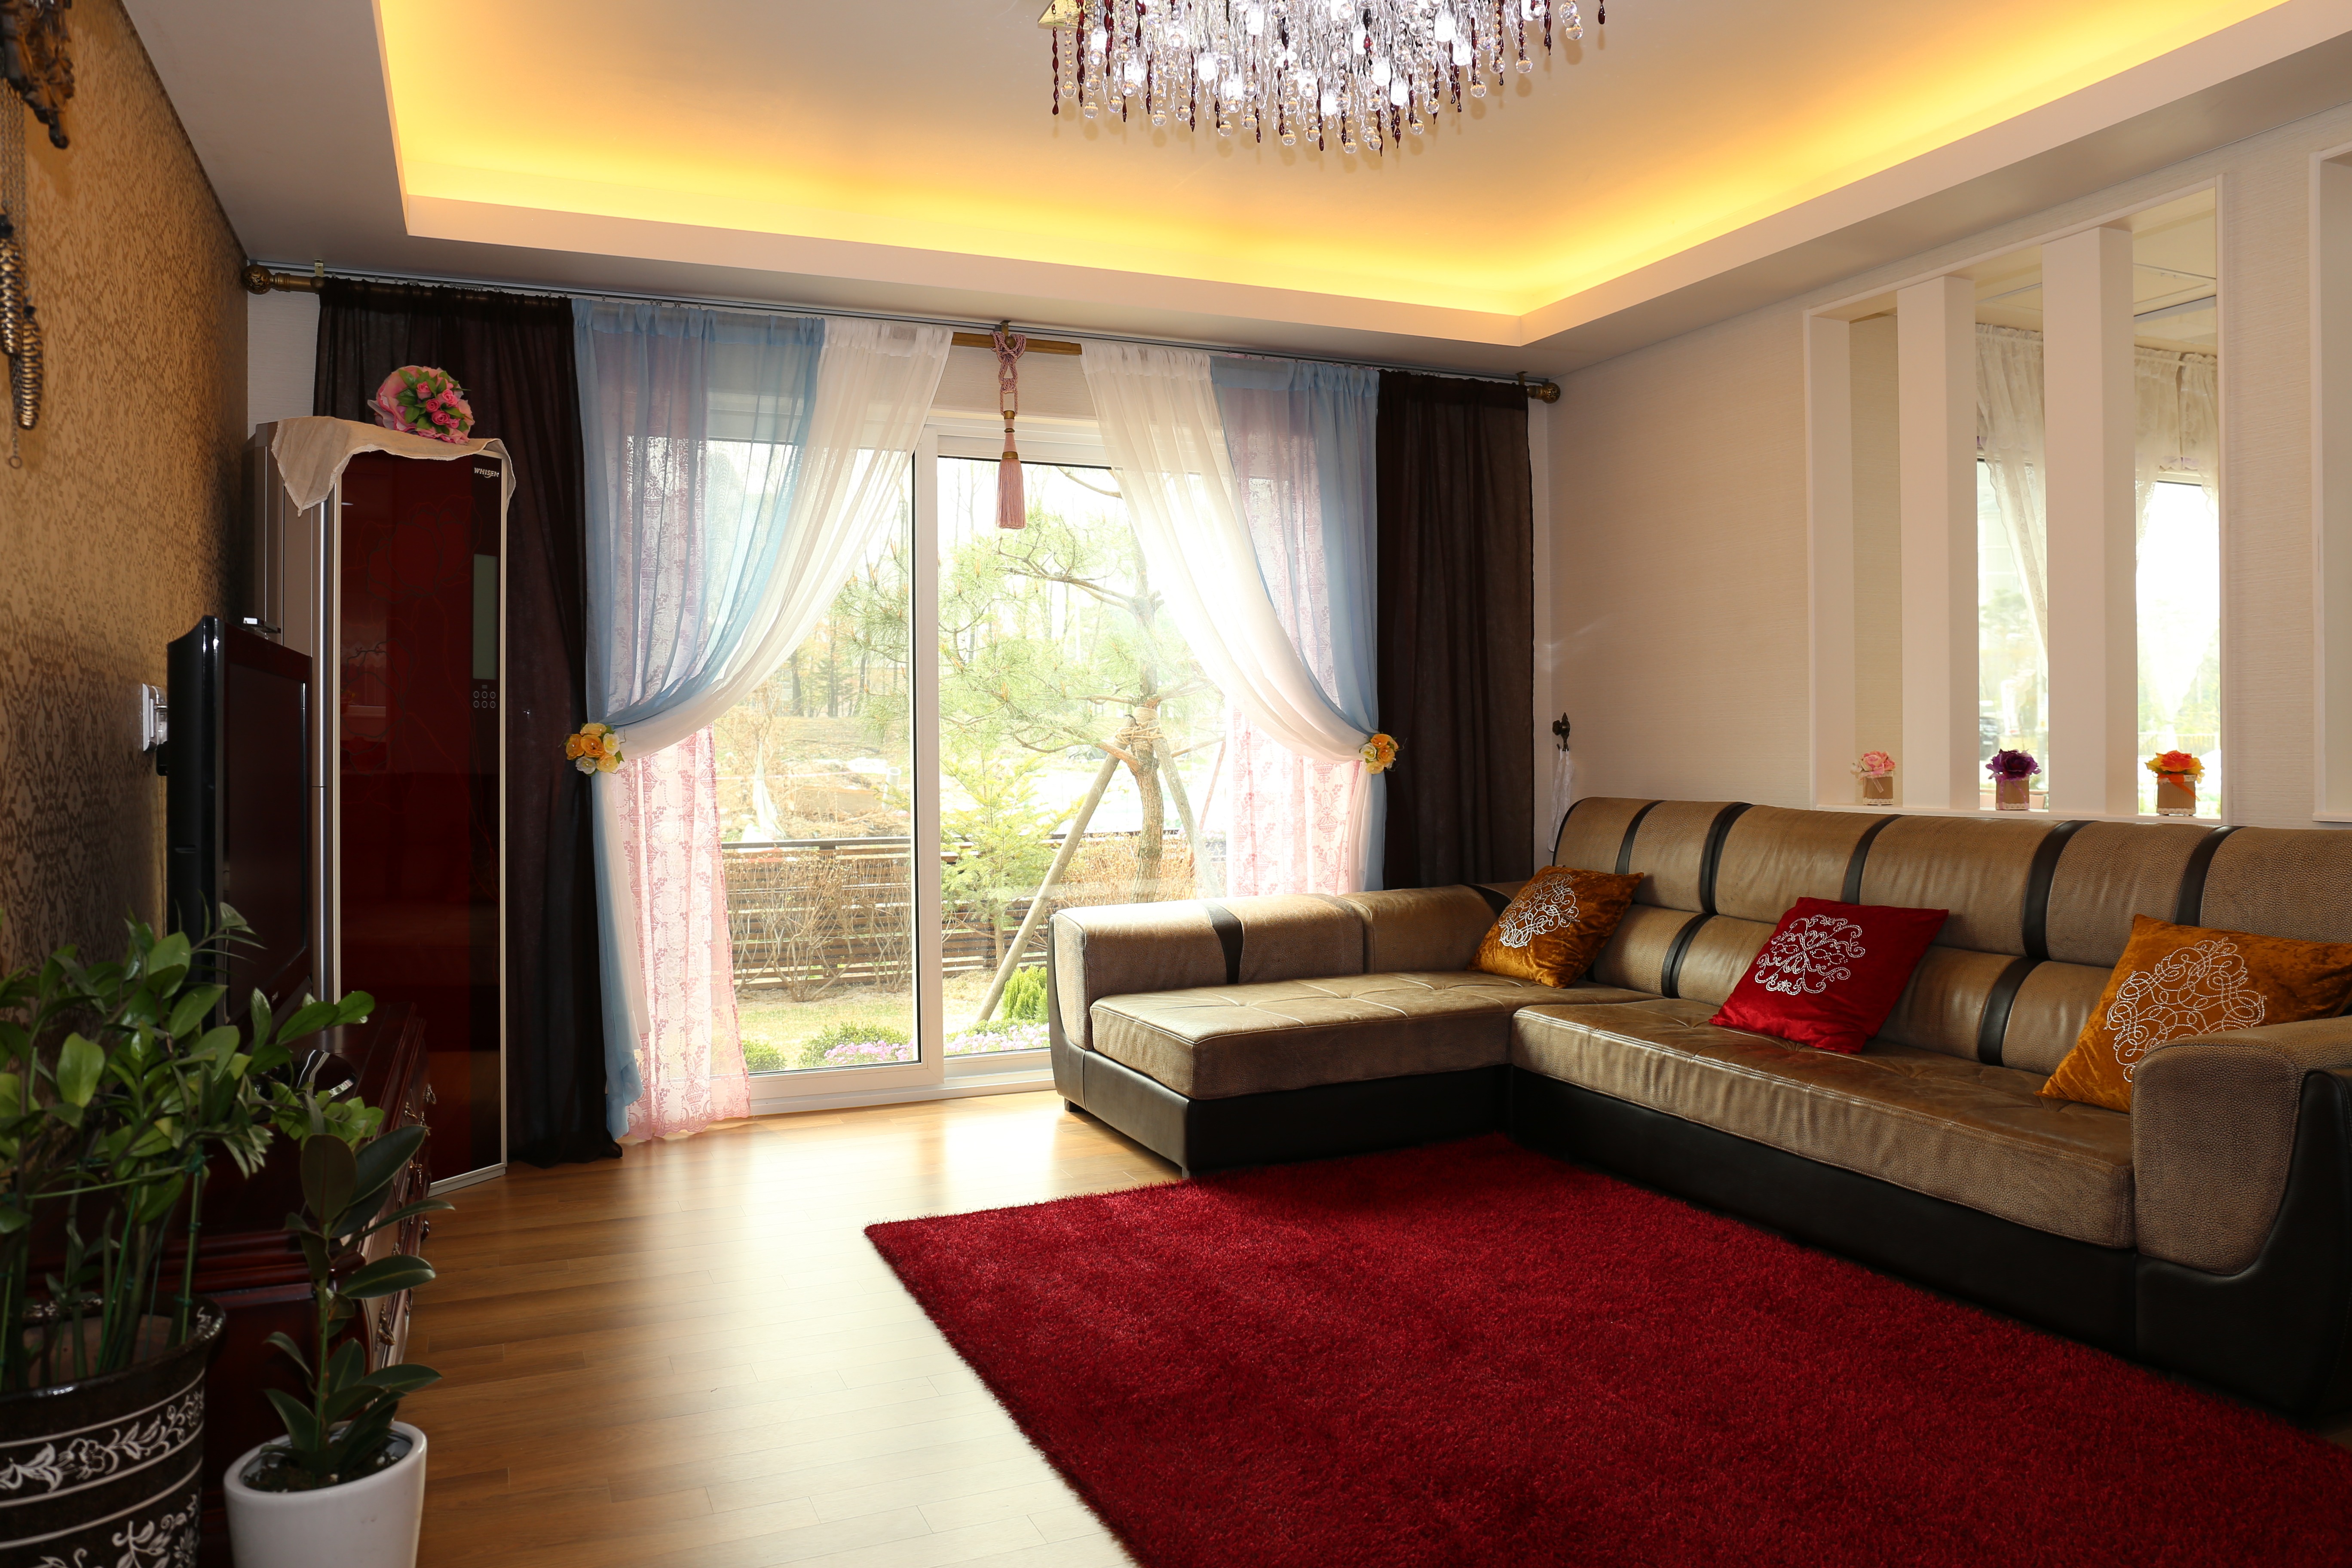
villa, mansion, interior, home, property, living room, room, interior design, estate, suite, condominium, real estate, homes for sale